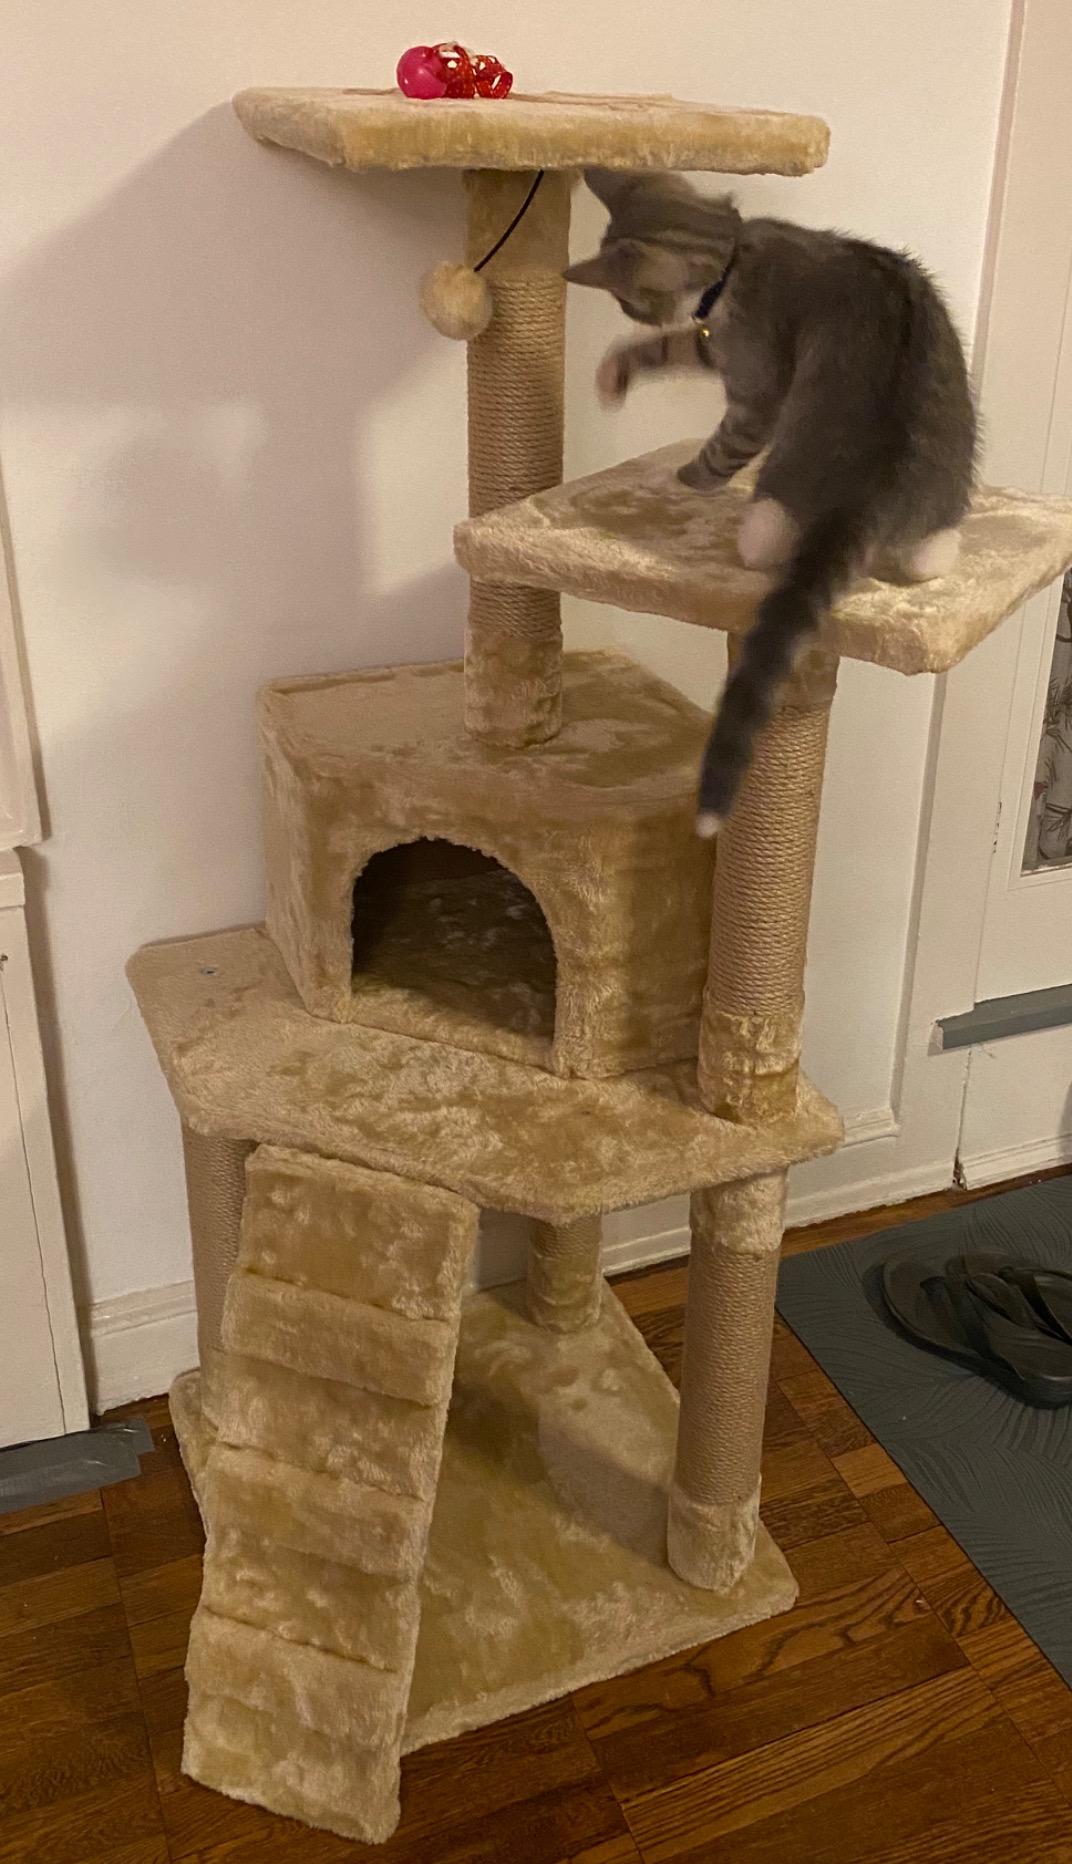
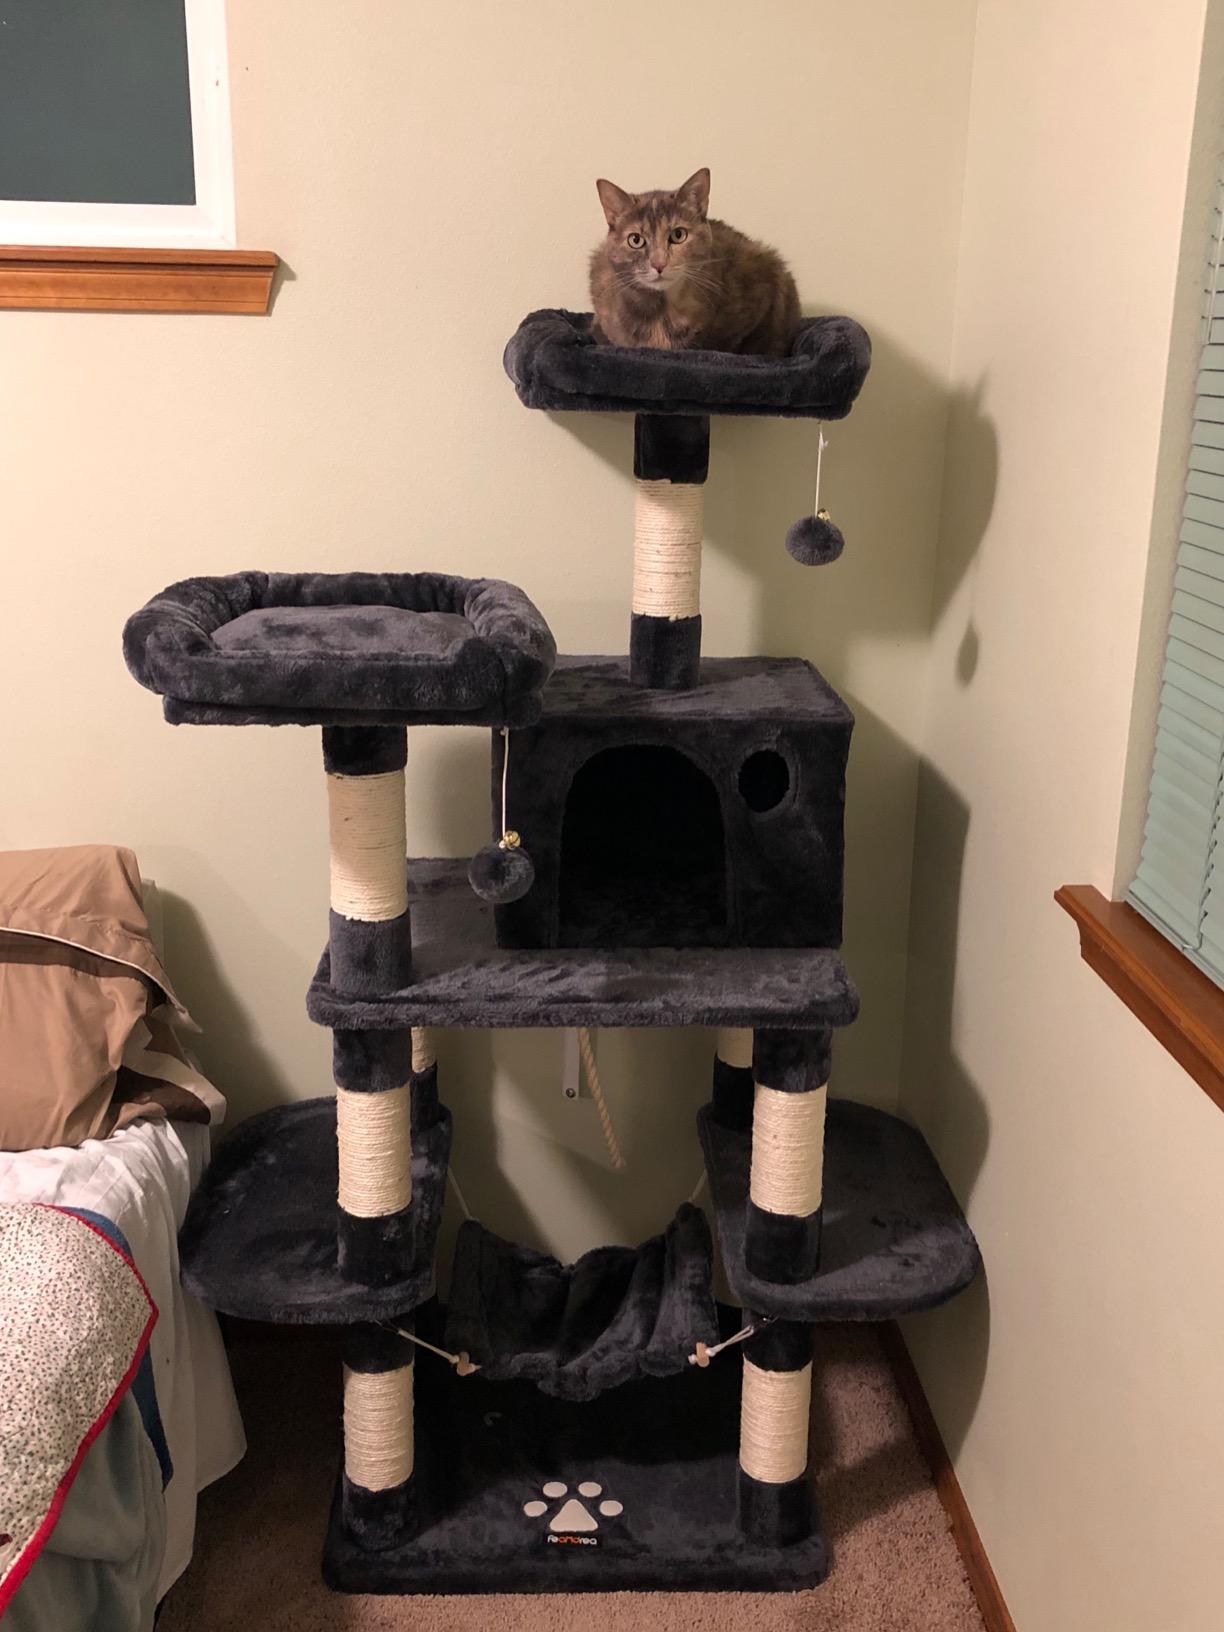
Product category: items_cat tree
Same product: no